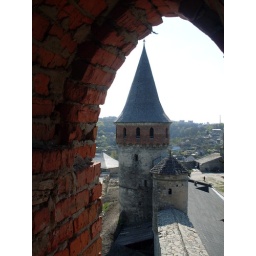
A view from the castle hill in Kamieniec Podolski.